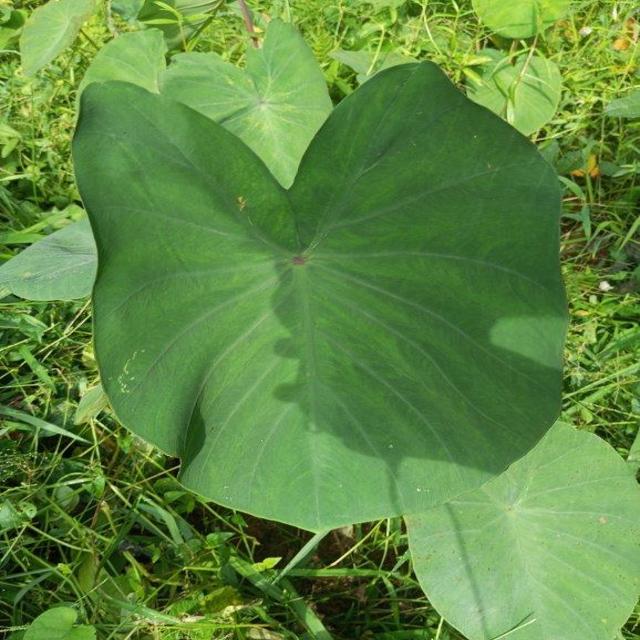
Label: Healthy